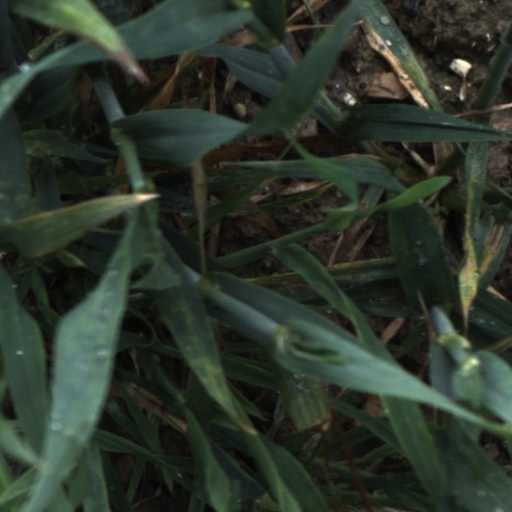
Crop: wheat